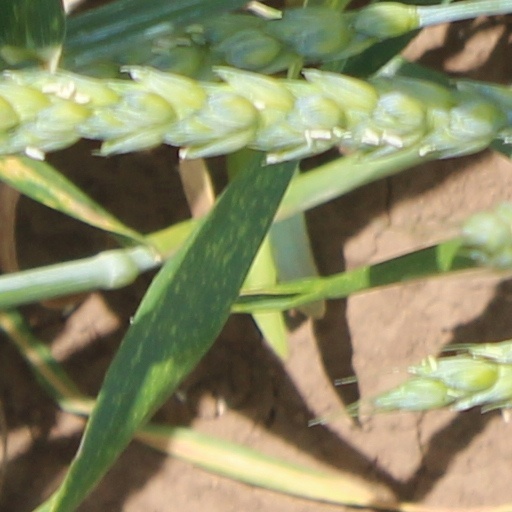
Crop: wheat